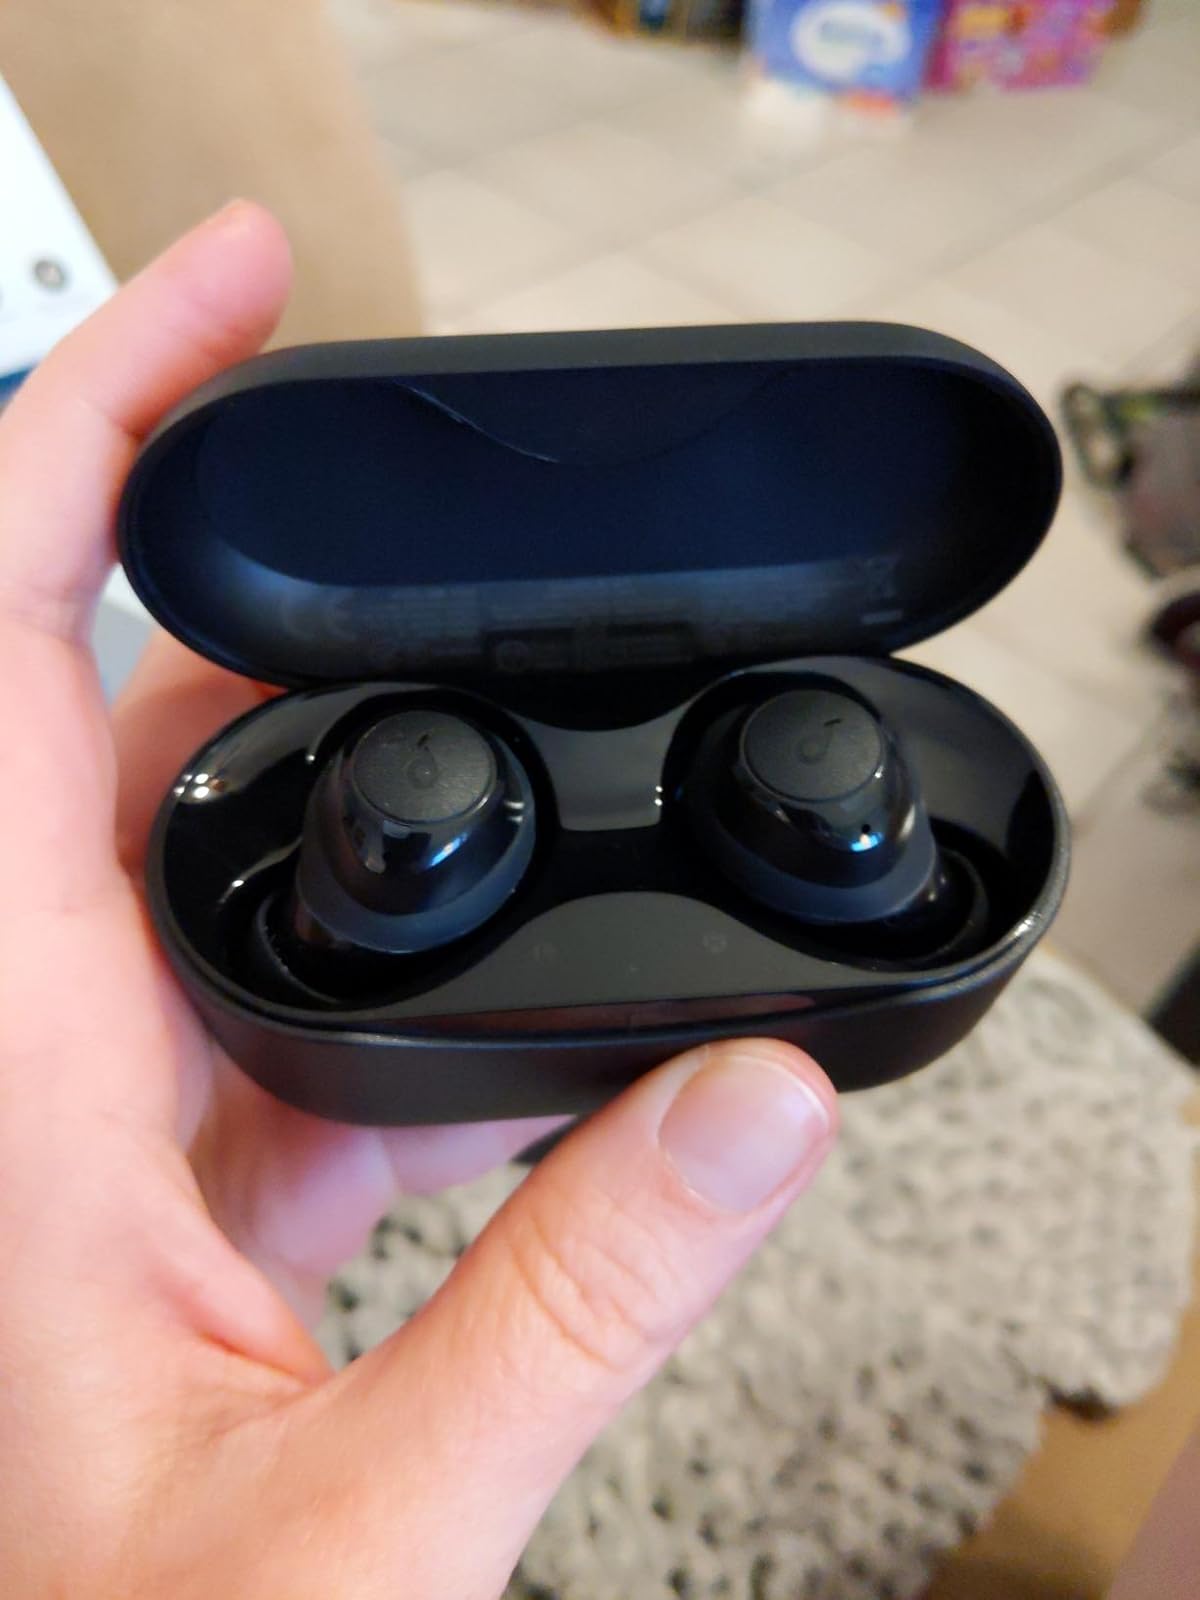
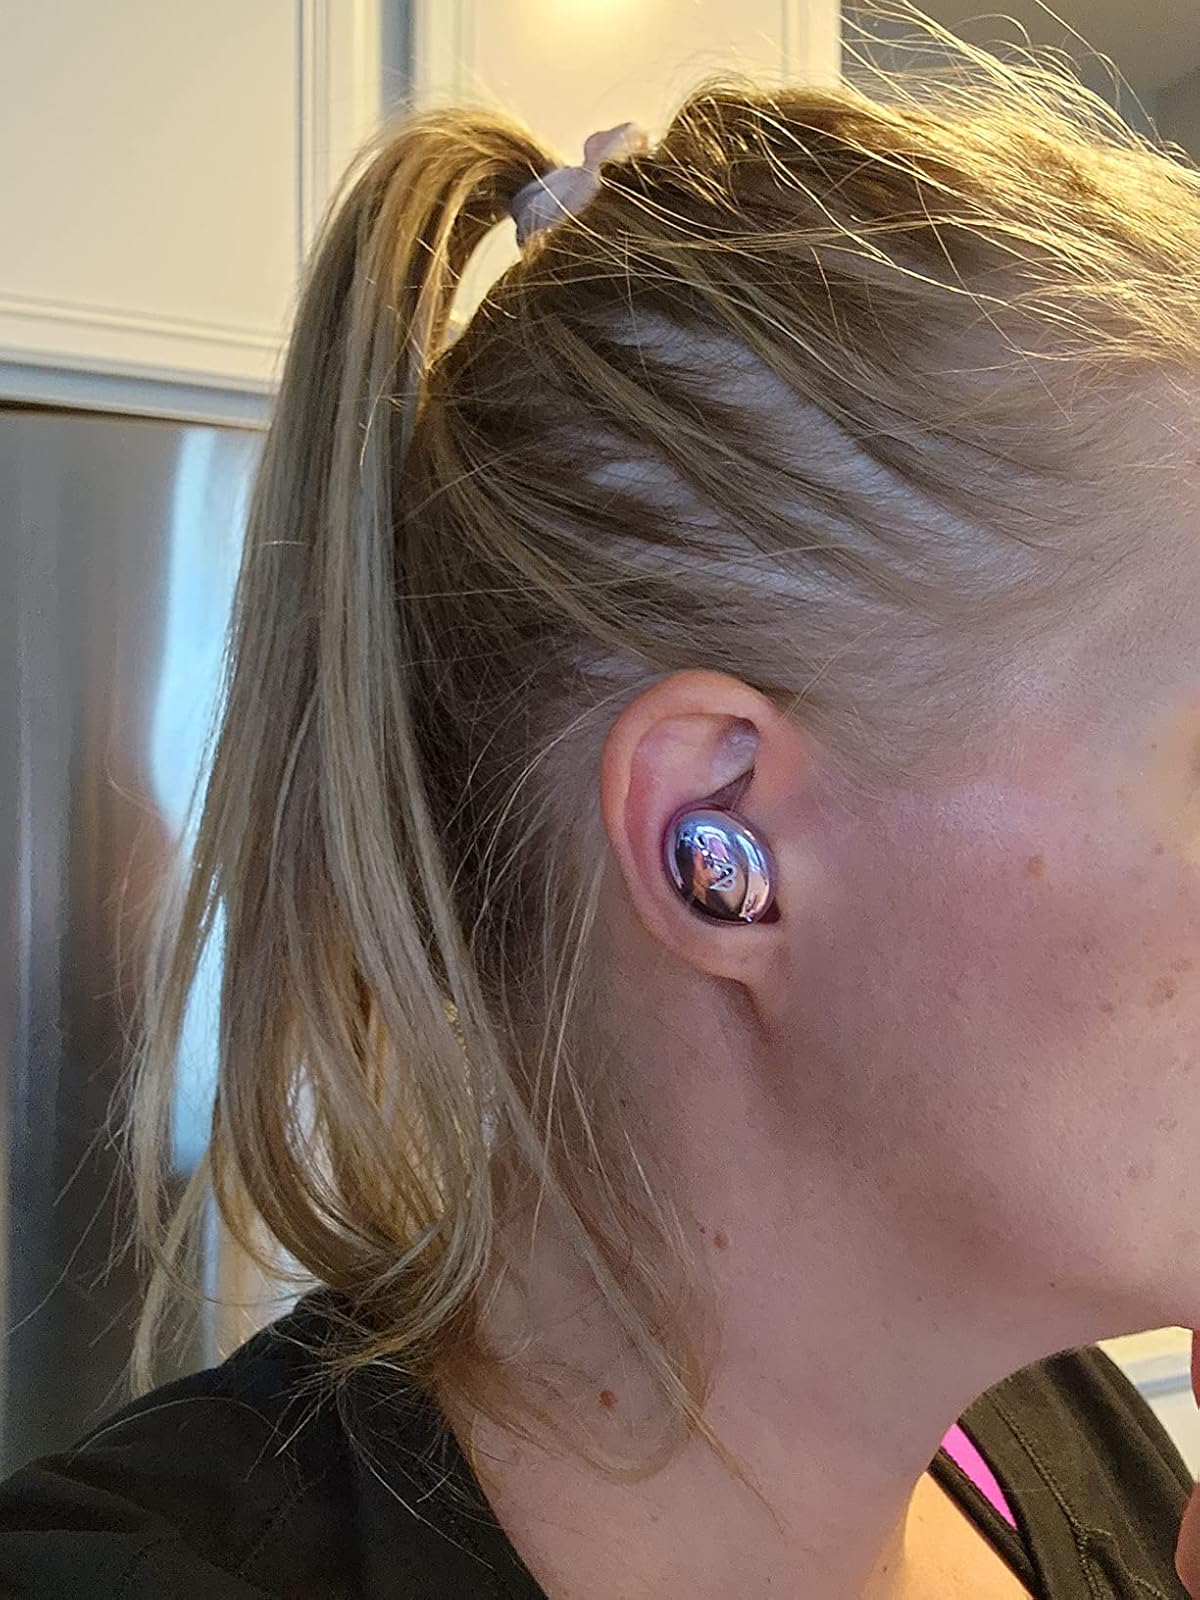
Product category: earbuds
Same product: no